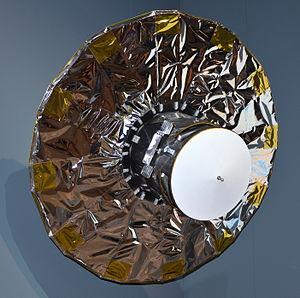
Maquette de Gaia salon du Bourget 2013
Airbus Defence and Space est l’une des trois divisions du groupe Airbus, spécialisée dans les avions militaires, les drones, les missiles et les lanceurs spatiaux et satellites artificiels. Elle est créée en 2014 par la fusion de plusieurs entités existantes.
Airbus est une coopération industrielle internationale française présente dans le secteur aéronautique et spatial civil et militaire. Lors de sa création en 2000, le groupe se nomme European Aeronautic Defence and Space company et est détenu par Lagardère et Daimler, il résulte d’une concentration de la quasi-totalité des constructeurs français, allemands et espagnols.
Gaia est une mission spatiale astrométrique, consacrée à la mesure de la position, de la distance et du mouvement des étoiles, développée par l'Agence spatiale européenne. Le projet est retenu en 2000 comme pierre angulaire du programme scientifique Horizon 2000+. Le satellite Gaia est lancé avec succès le 19 décembre 2013, pour une mission de cinq ans qui est prolongée en cours d'opération jusqu'à fin 2020. Il prend la suite du satellite Hipparcos, lancé en 1989, qui a brillamment démontré les capacités des engins spatiaux dans le domaine de l'astrométrie. Gaia a pour objectif de mesurer les caractéristiques de plus d'un milliard d'objets célestes, jusqu'à la magnitude 20. Les données collectées devraient améliorer nos connaissances concernant la structure, la formation et l'évolution de la Voie lactée, mais également apporter des contributions significatives dans les domaines scientifiques traitant des planètes extrasolaires, du système solaire, des galaxies extérieures ainsi qu'en physique fondamentale.